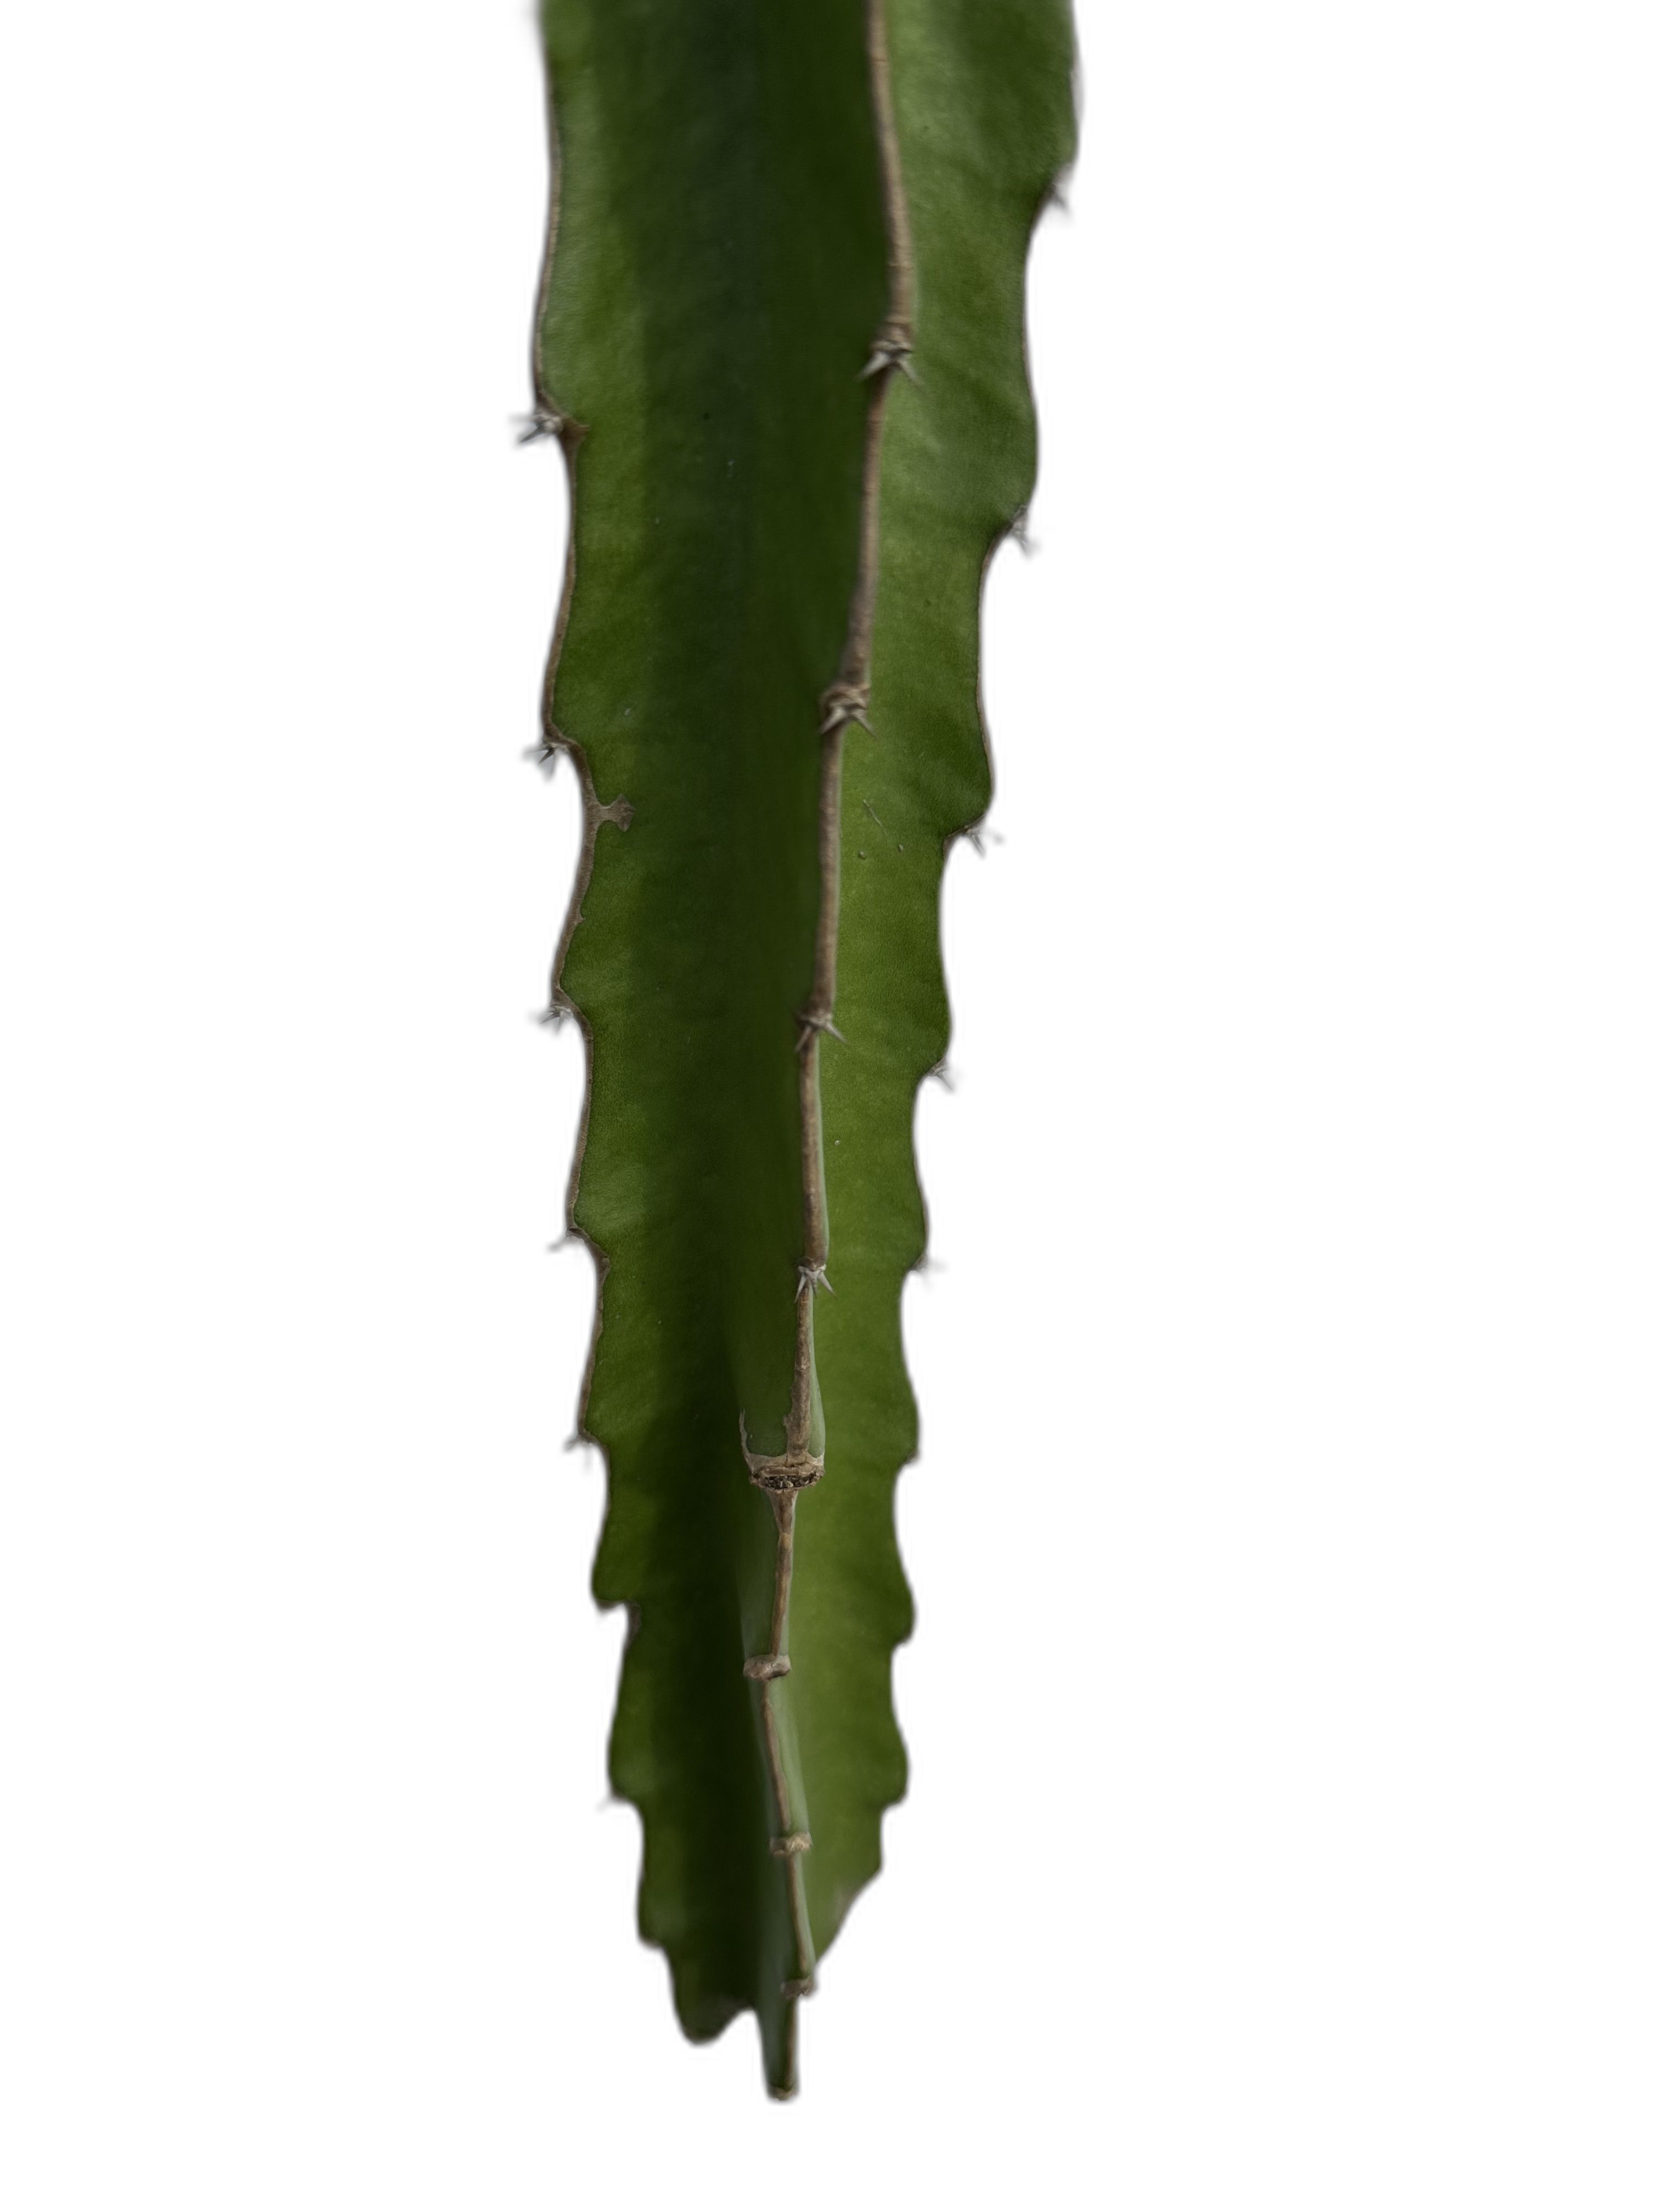
Label: Good leaf